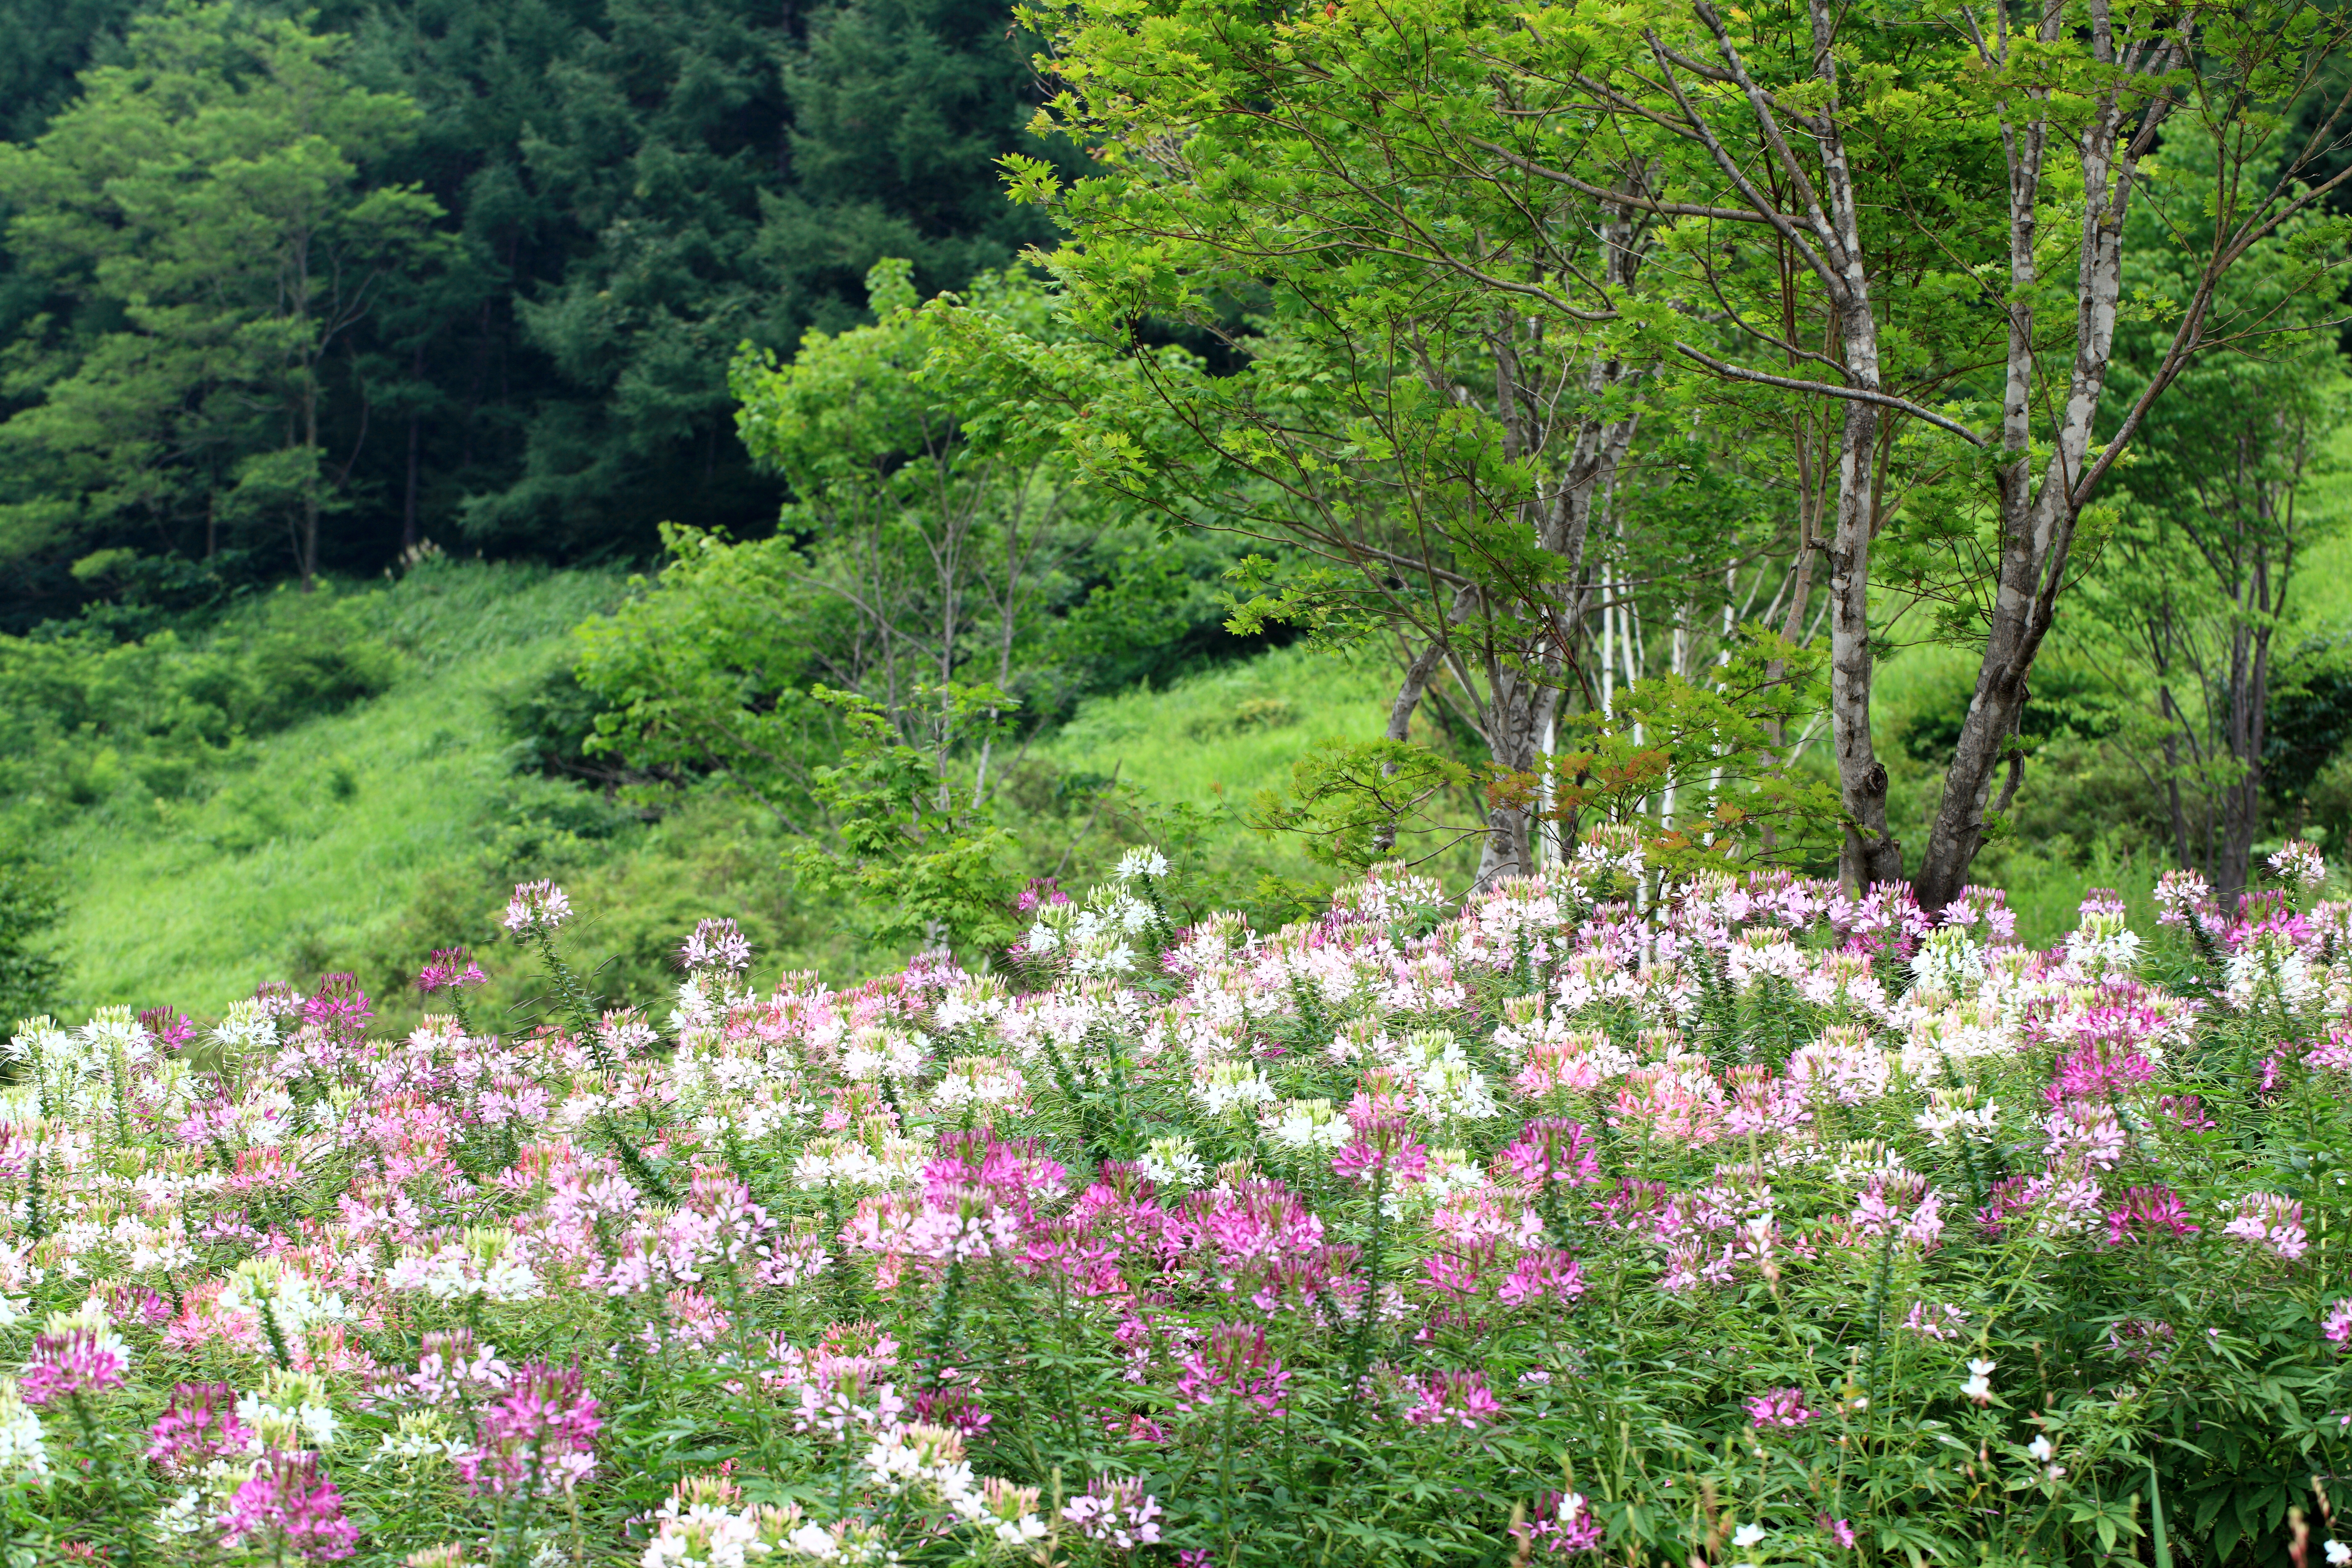
blossom, plant, meadow, flower, high, botany, garden, flora, wildflower, vegetation, shrub, 5d, hires, botanical garden, woodland, habitat, markii, ecosystem, hi, res, resolution, gunma, minakami, hodaigi, flowering plant, woody plant, land plant